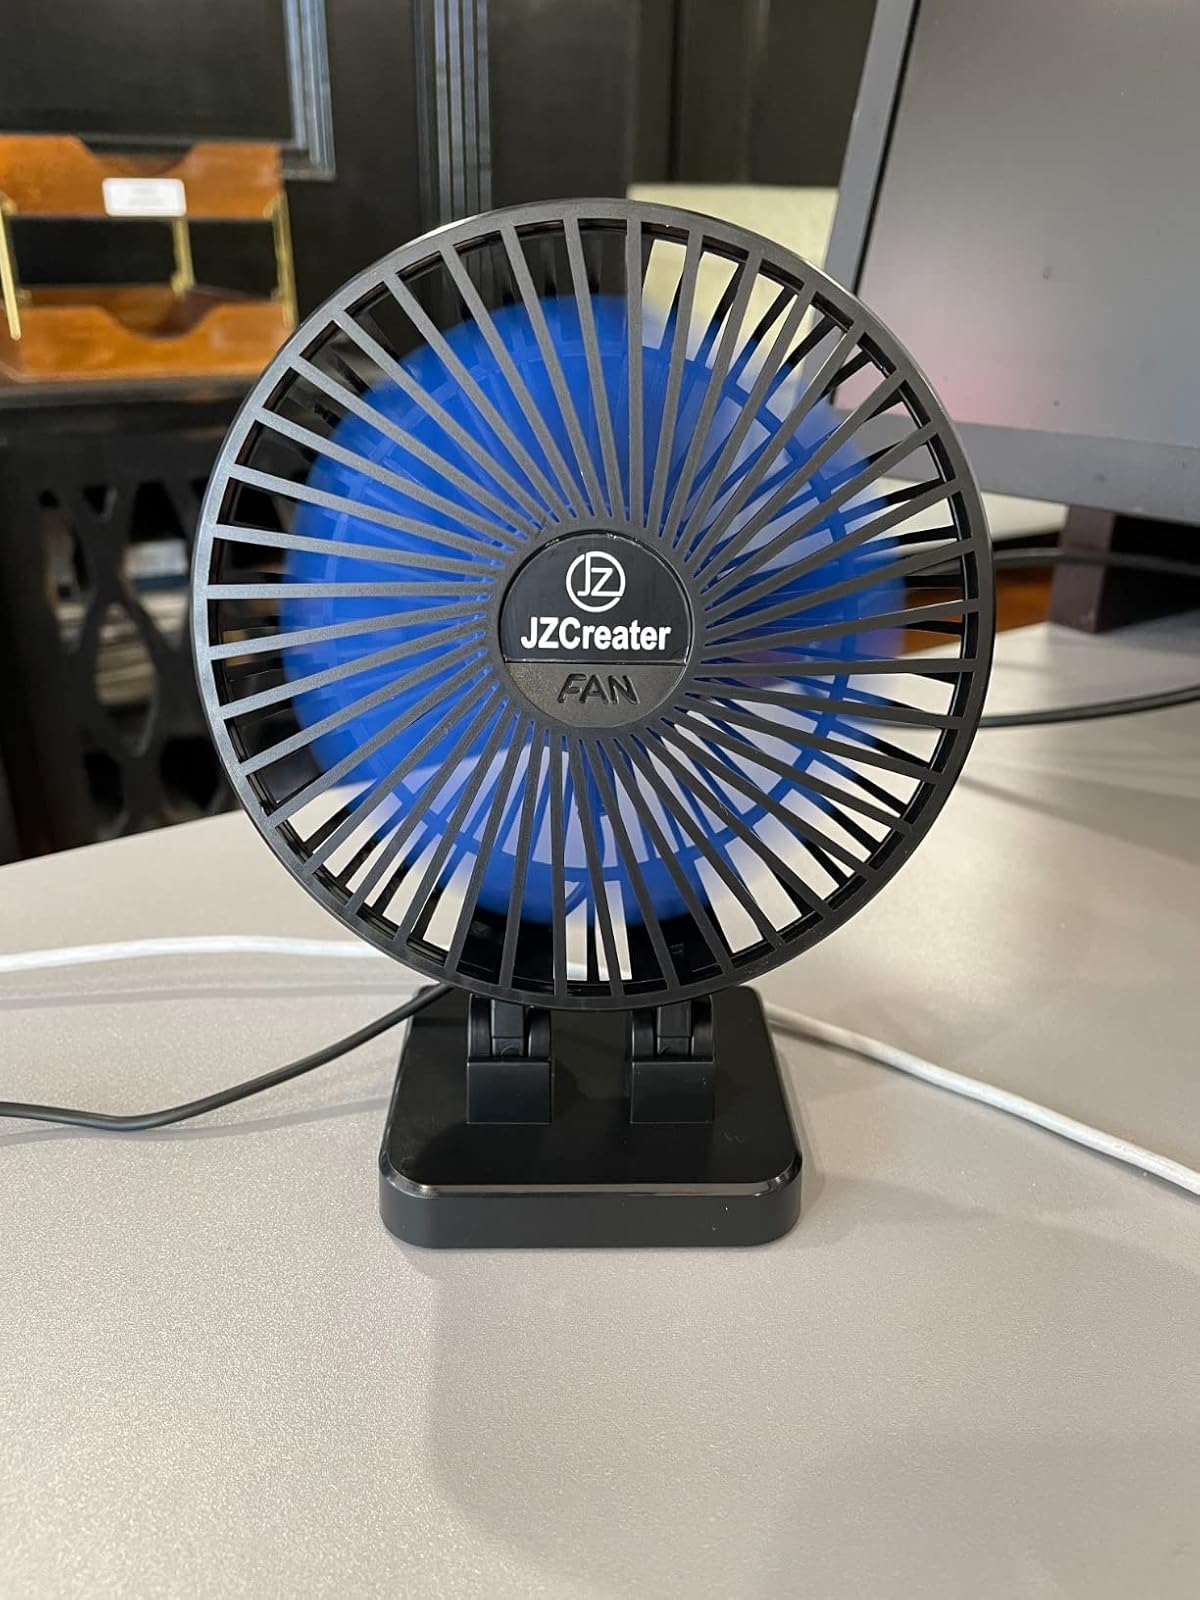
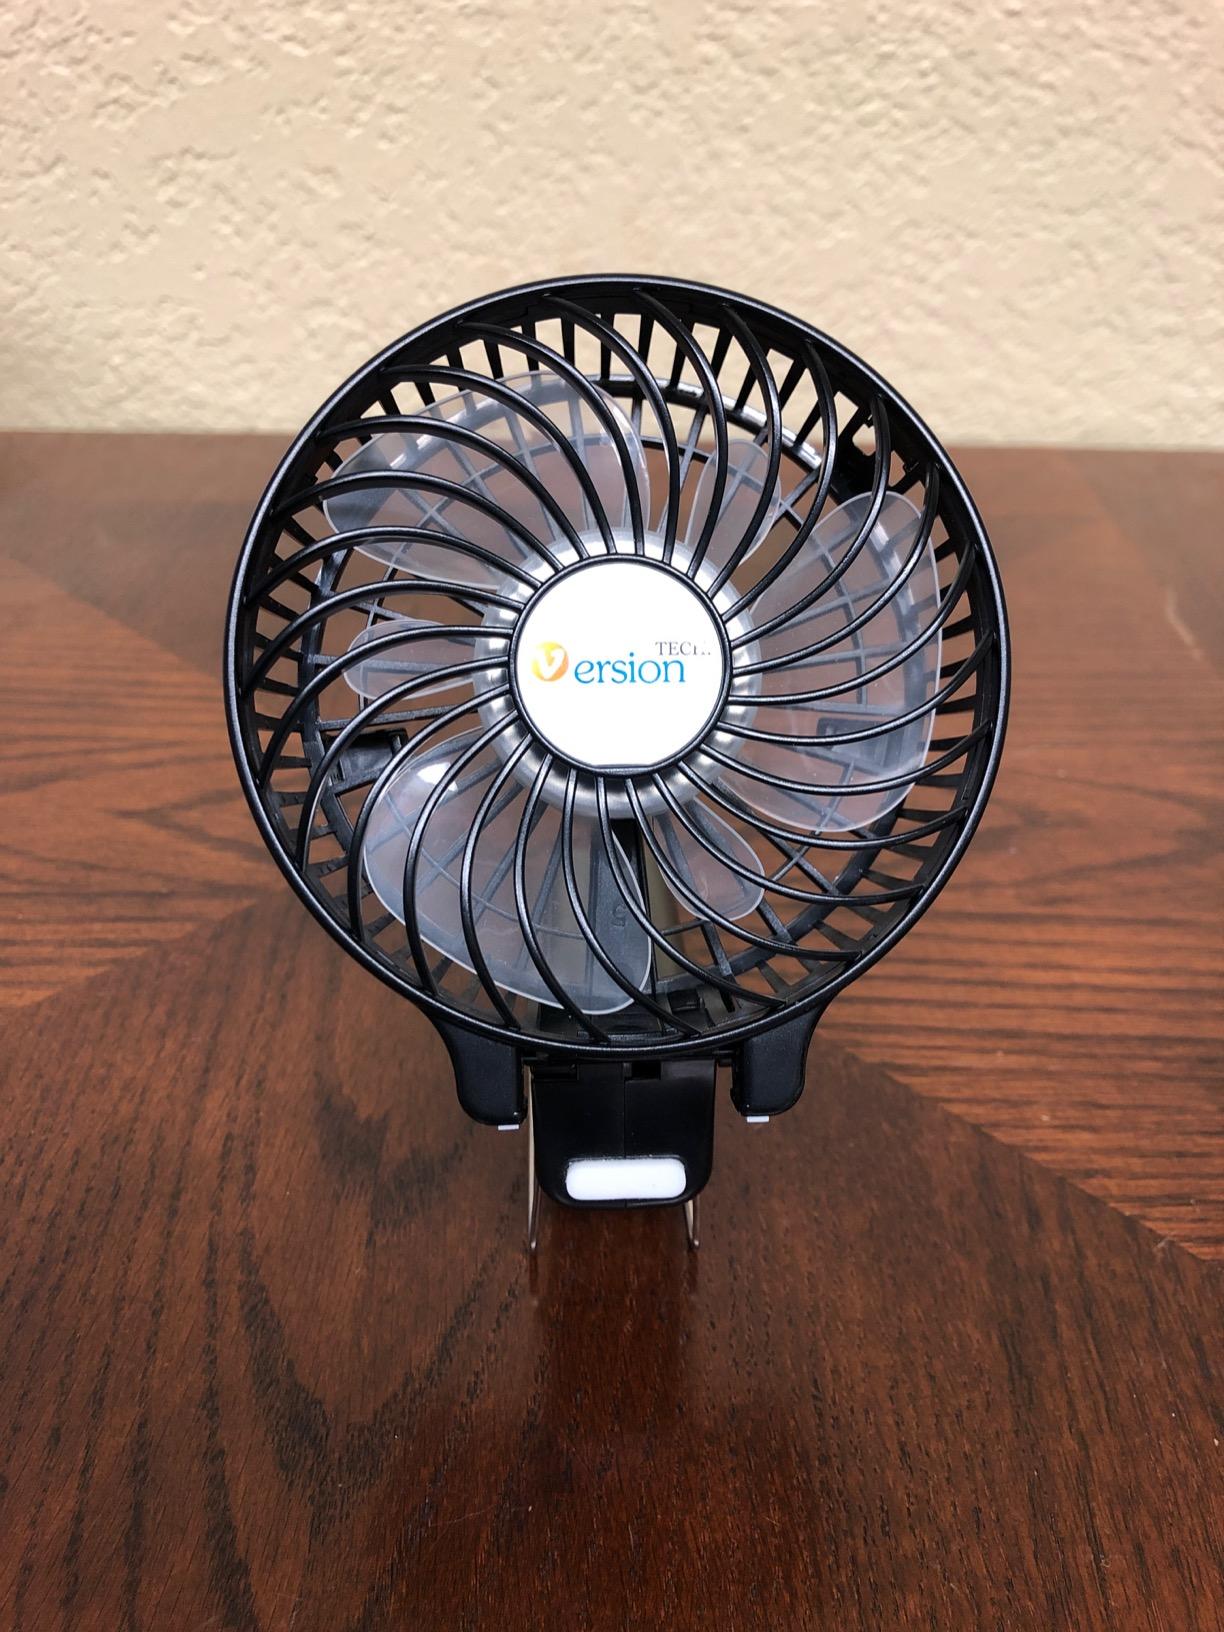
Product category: fan
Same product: no